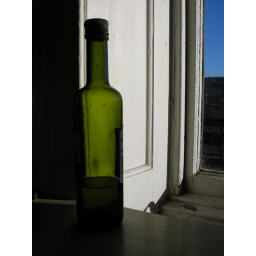
bottle in window